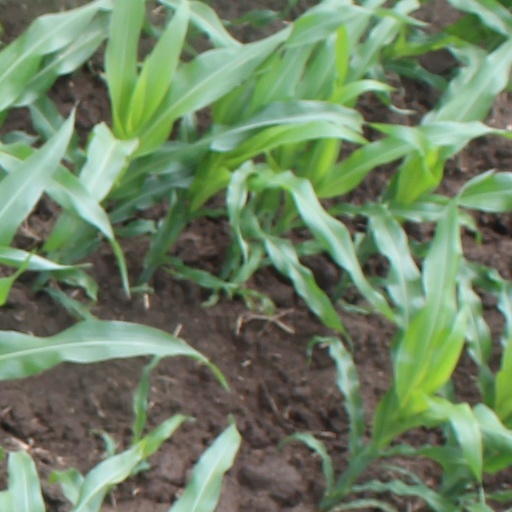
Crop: maize; corn